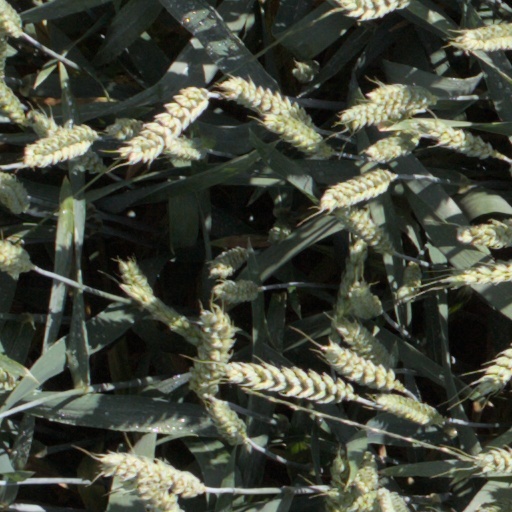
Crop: wheat